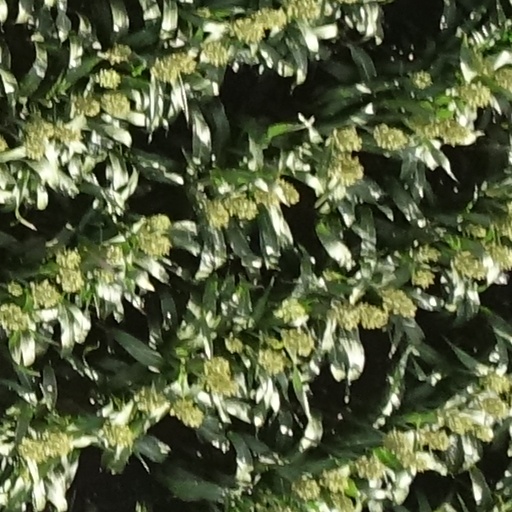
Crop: sorghum